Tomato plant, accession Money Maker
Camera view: vertical (180 deg); turntable rotation: 180 degrees
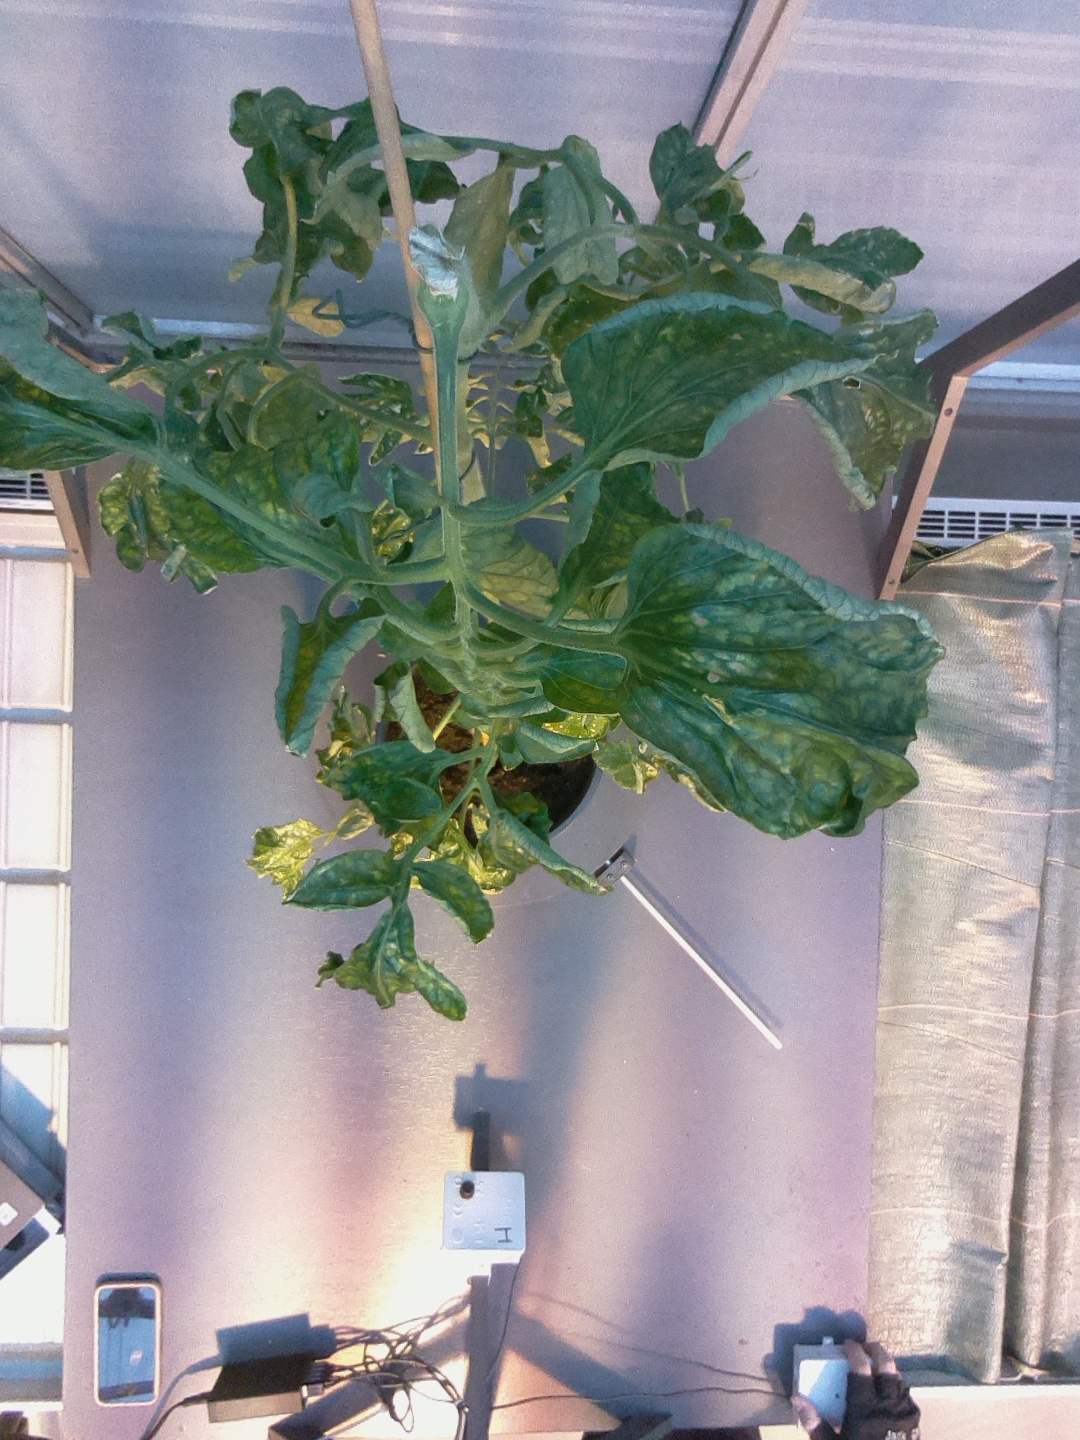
BBCH growth stage 52: 2 inflorescences visible